Liolà (film)

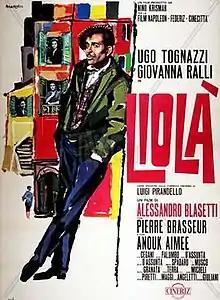

Liolà is a 1963 Italian comedy film directed by Alessandro Blasetti. It is based on "Liolà", a comedy play by Luigi Pirandello.